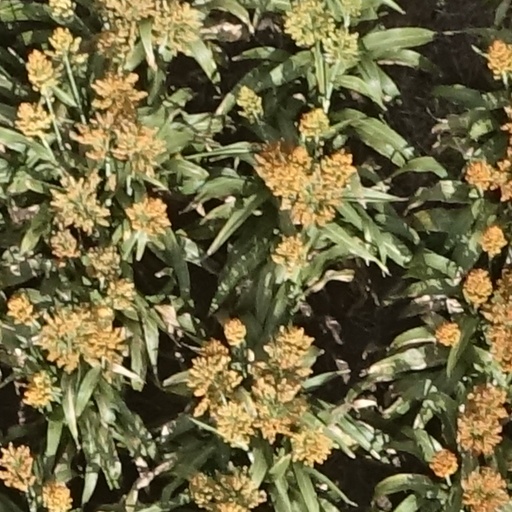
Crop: sorghum